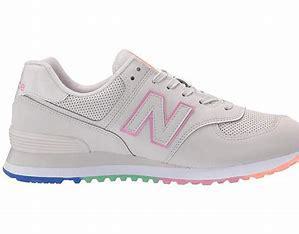
Brand: New
Model: Balance Classics